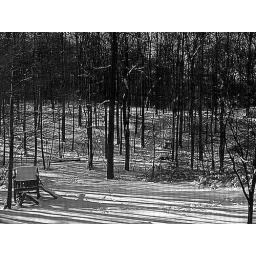
my backyard in the winter, and through a window screen